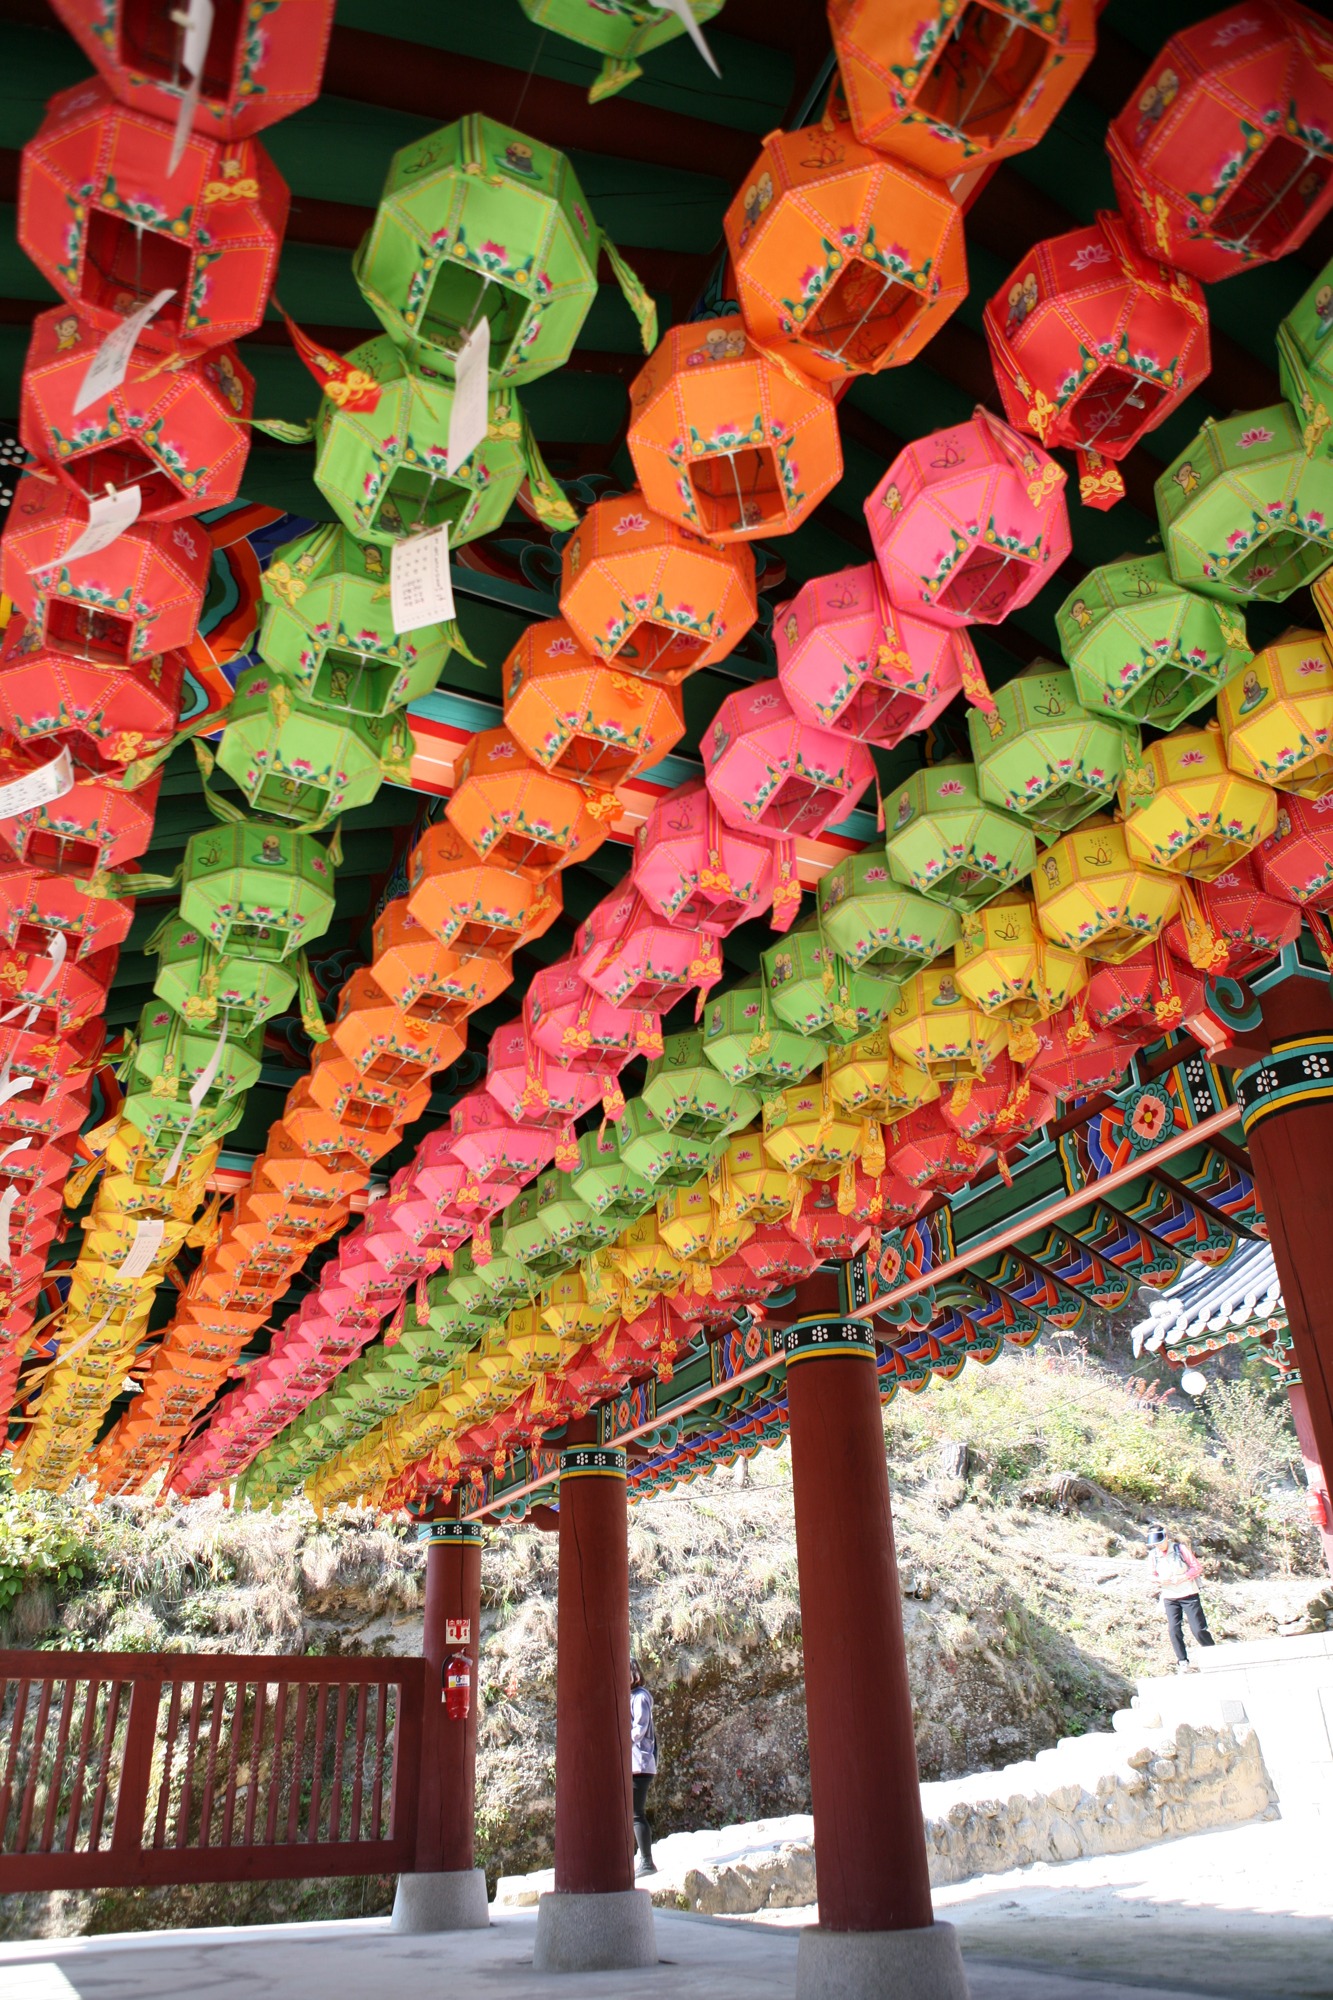
flower, lantern, red, color, temple, floristry, section, floral design, flower arranging, cheongpyeong temple